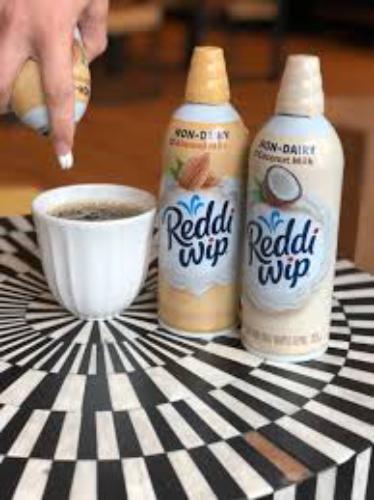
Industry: Food